Psychological pain

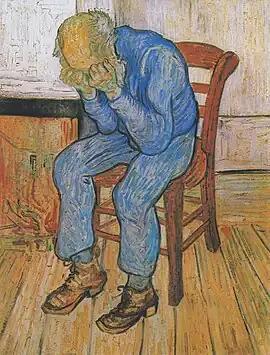
Vincent van Gogh's 1890 painting"Sorrowing old man ('At Eternity's Gate')", where a man weeps due to the unpleasant feelings of psychological pain.

Psychological pain, mental pain, or emotional pain is an unpleasant feeling (a suffering) of a psychological, mental origin. A pioneer in the field of suicidology, Edwin S. Shneidman, described it as "how much you hurt as a human being. It is mental suffering; mental torment." There are numerous ways psychological pain is referred to, using a different word usually reflects an emphasis on a particular aspect of mind life. Technical terms include algopsychalia and psychalgia, but it may also be called mental pain, emotional pain, psychic pain, social pain,